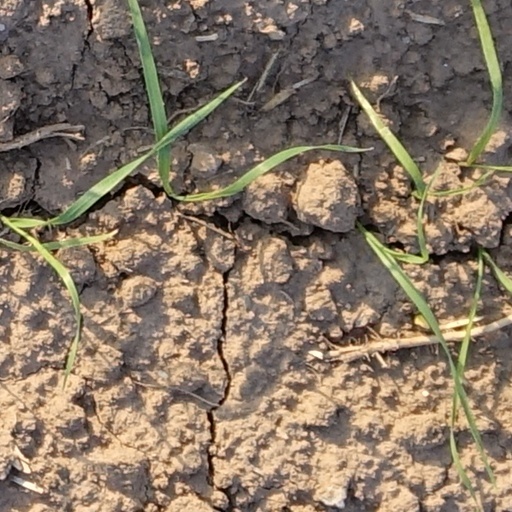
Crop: wheat